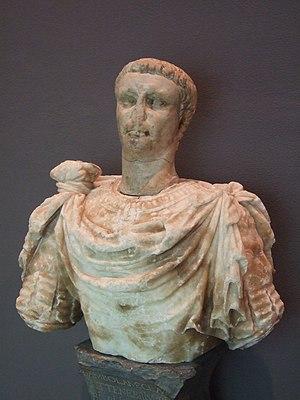
Claude, né le 1ᵉʳ août 10 av. J.-C. à Lugdunum et mort le 13 octobre 54 à Rome, est le quatrième empereur romain, régnant de 41 à 54 apr. J.-C.